Templers (Radical Pietist sect)

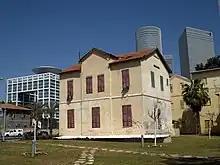
The remains of Templer buildings of Sarona in HaKirya, Tel Aviv

Hoffman established colonies in Jaffa a year later, and two years later, in 1871, a third colony in Sarona, as the Templers' first agricultural colony, on the road from Jaffa to Nablus. In 1873 a fourth colony was established in the Valley of Refaim outside Jerusalem's Old City.